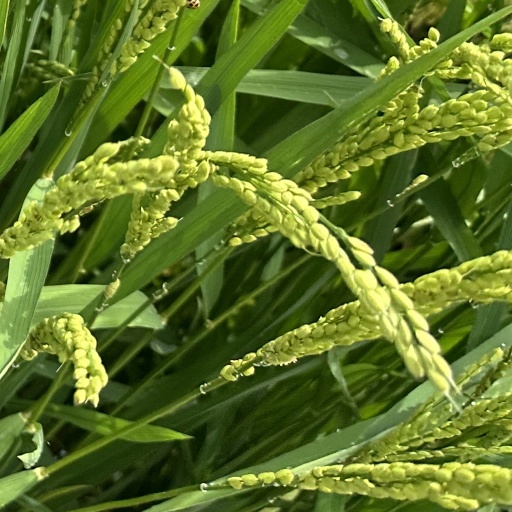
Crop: rice